Gladys Brockwell

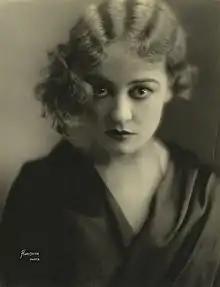
Brockwell,

Gladys Brockwell (née Lindeman; September 26, 1894 – July 2, 1929) was an American actress whose career began during the silent film era.